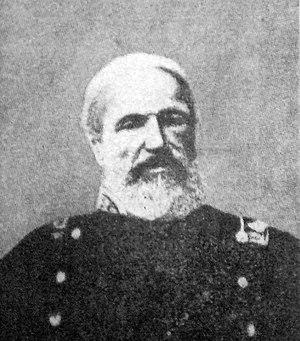
Tout au long d’une grande partie du XIXᵉ siècle, l’Argentine fut le théâtre d’une série de guerres civiles, à l’issue desquelles fut finalement établie la forme de gouvernement qui régit ce pays encore aujourd’hui.